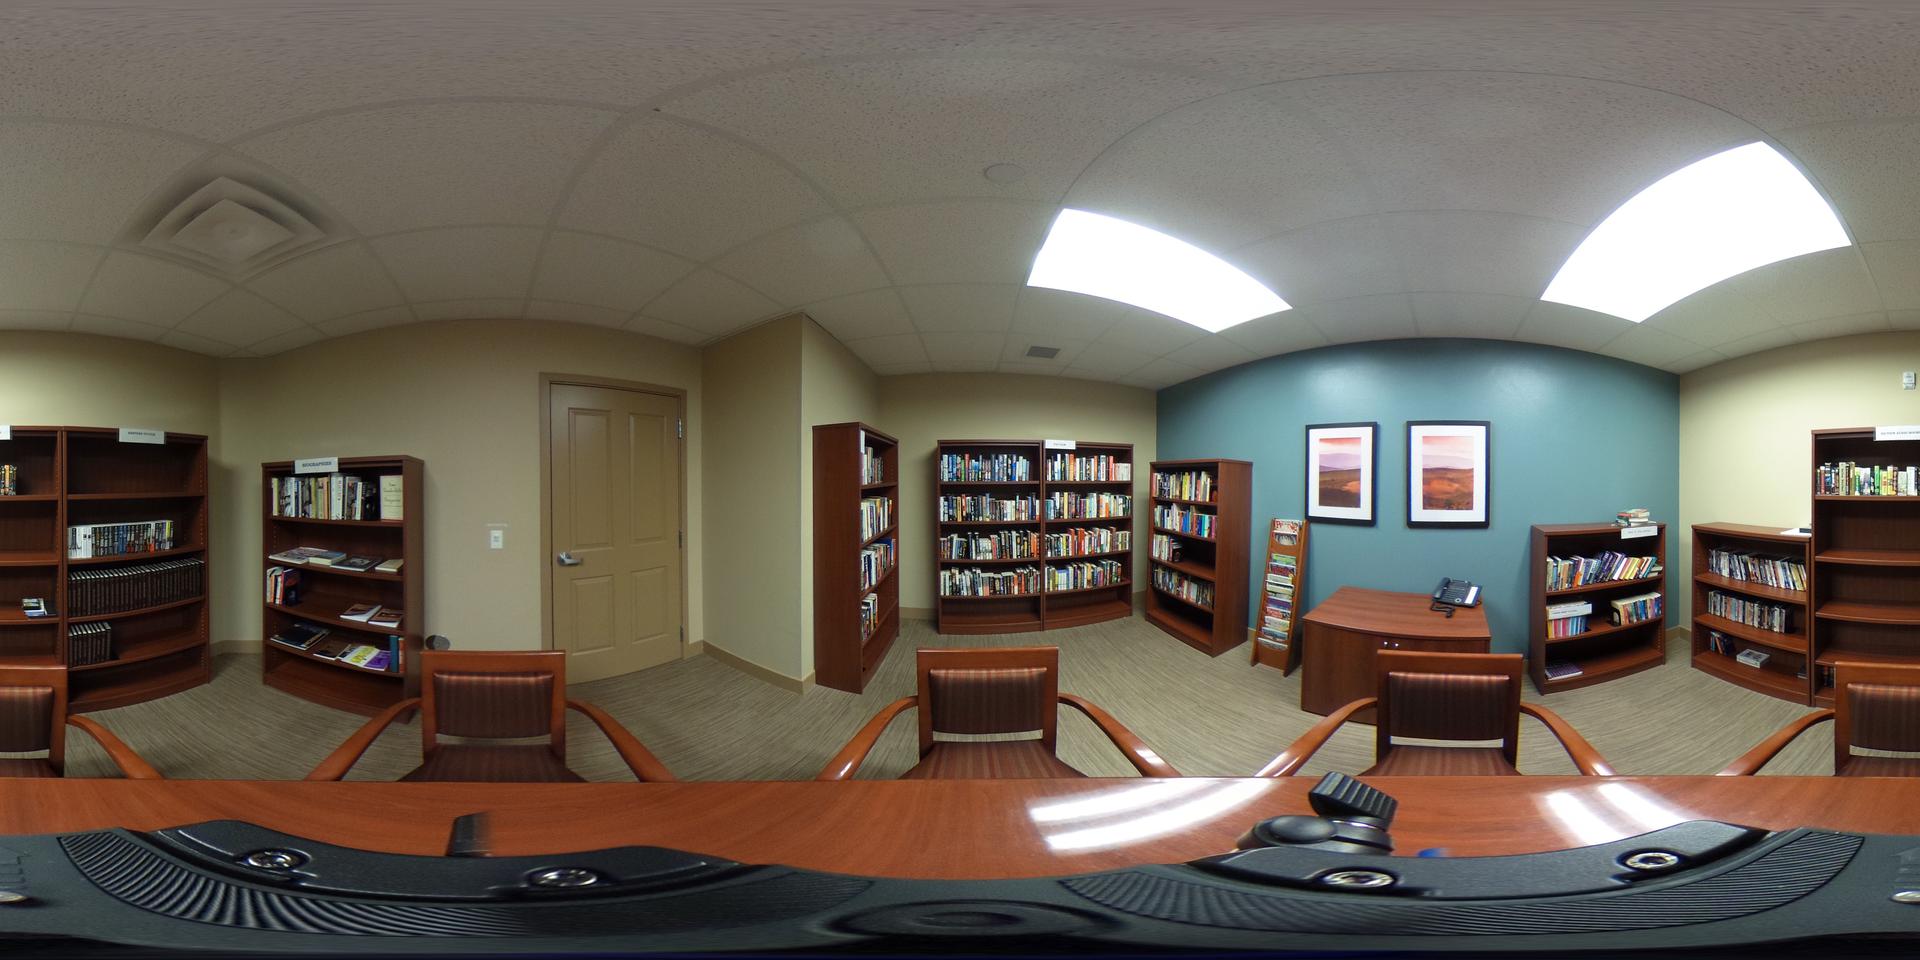
Referred object: The door on the right side of the current view

Referred object: turn slightly right to reach the desk with the telephone

Referred object: The framed landscape on the blue wall.